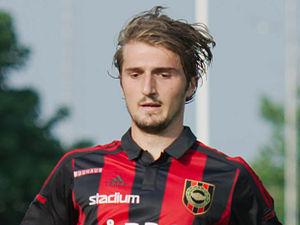
Dardan Rexhepi, né le 16 janvier 1992 à Pristina en Yougoslavie, est un footballeur international kosovar, qui évolue au poste d'attaquant au Norrby IF.